Cold injury

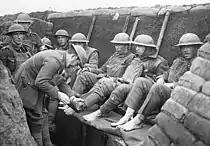
Medical officer conducting foot inspection in trench near Roclincourt, January 1918

Cold injuries have occurred for millennia, with the first documented case discovered in a 5000 year-old mummy within the Chilean mountains. The first mass instance of cold injury was notably documented by Baron Larrey during Napoleon's retreat from Russia in the winter of 1812-1813. These injuries also plagued thousands of soldiers during World War I and II. Trench foot is thought to have contributed up to 75,000 deaths among British soldiers during World War I, with the condition obtaining its name from its association with trench warfare. Over 25,000 cases of trench foot were reported among US military during World War II. Preventative measures such as rotating trench positions, changing socks multiple times per day, and using whale oil on one's feet were introduced to reduce incidence of cases. Cold skin injuries are still prominent in the modern era, with 1,120 cases of frostbite and 590 cases of trench foot reported in the US military from 2015-2020.